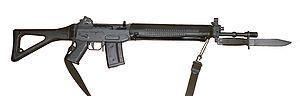
Fusil d'assaut Sig 550 (""F ass 90"") d'ordonance de l'armée suisse, avec sa sangle (alongée par des lacets pour permettre le port en bandouillère prêt à tirer) et la bayonnette. Normalement il est strictement interdit de sortir la bayonnette de son fourreau en temps de paix, mais qu'est-ce qu'on ne ferait pas pour Wikipédia. Noter que le tranchant de la bayonnette n'est pas aiguisé -- elles ne sont affutées qu'en temps de guerre.
Le SIG-550 est le fusil d'assaut officiel de l'Armée suisse fabriqué par Swiss Arms. Conçu dans les années 1980, il fut introduit progressivement dès 1988 dans l'armée suisse, remplaçant ainsi le Stgw 57/Fass 57. Après maintenant vingt ans de service actif, le SIG 550 a été décliné en différentes versions et vendu à plusieurs groupes d'intervention. SIG continue d'ailleurs à l'offrir à l'export et il est son produit phare en matière d'armes d'épaule.
L'Armée suisse est une armée de milice appuyée par des militaires professionnels. Elle a pour mission d'assurer la défense du territoire suisse, la sauvegarde des conditions d'existence de la Suisse et de contribuer à la promotion de la paix à l'étranger. De par sa politique de neutralité, la Suisse s'efforce de maintenir une défense aussi autonome que possible, bien que le Rapport de politique de sécurité 2000, intitulé Sécurité par la coopération ait ouvert la voie à une coopération accrue avec l'étranger, notamment en matière de participation à des exercices communs.